North Holderness Freewill Baptist Church–Holderness Historical Society Building

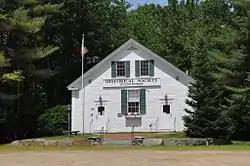

The North Holderness Freewill Baptist Church–Holderness Historical Society Building (Third Free Will Baptist Church of Holderness) is an historic church building in Holderness, New Hampshire. Built in 1860 for a Free Will Baptist congregation, it is a little-altered example of a rural vernacular church building. It was added to the National Register of Historic Places in 1986. The building was moved in 1994 from its original site on Owl Brook Road to U.S. Route 3 east of the center of Holderness by the Holderness Historic Society, who now own it.